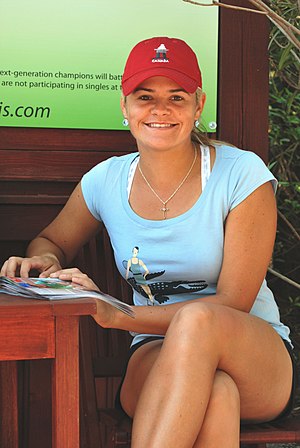
Aleksandra Wozniak
Aleksandra Wozniak er en professionel tennisspiller fra Canada.